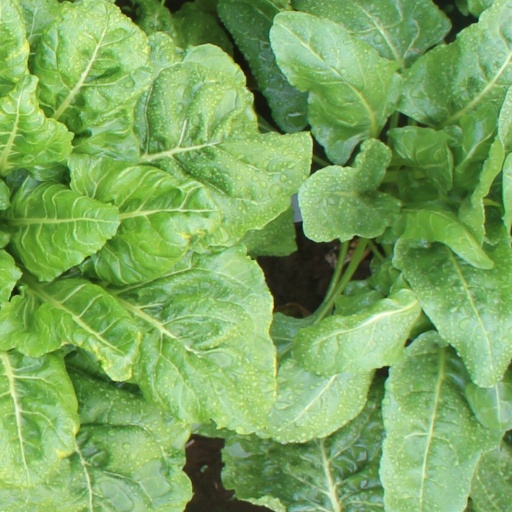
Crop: sugar beet